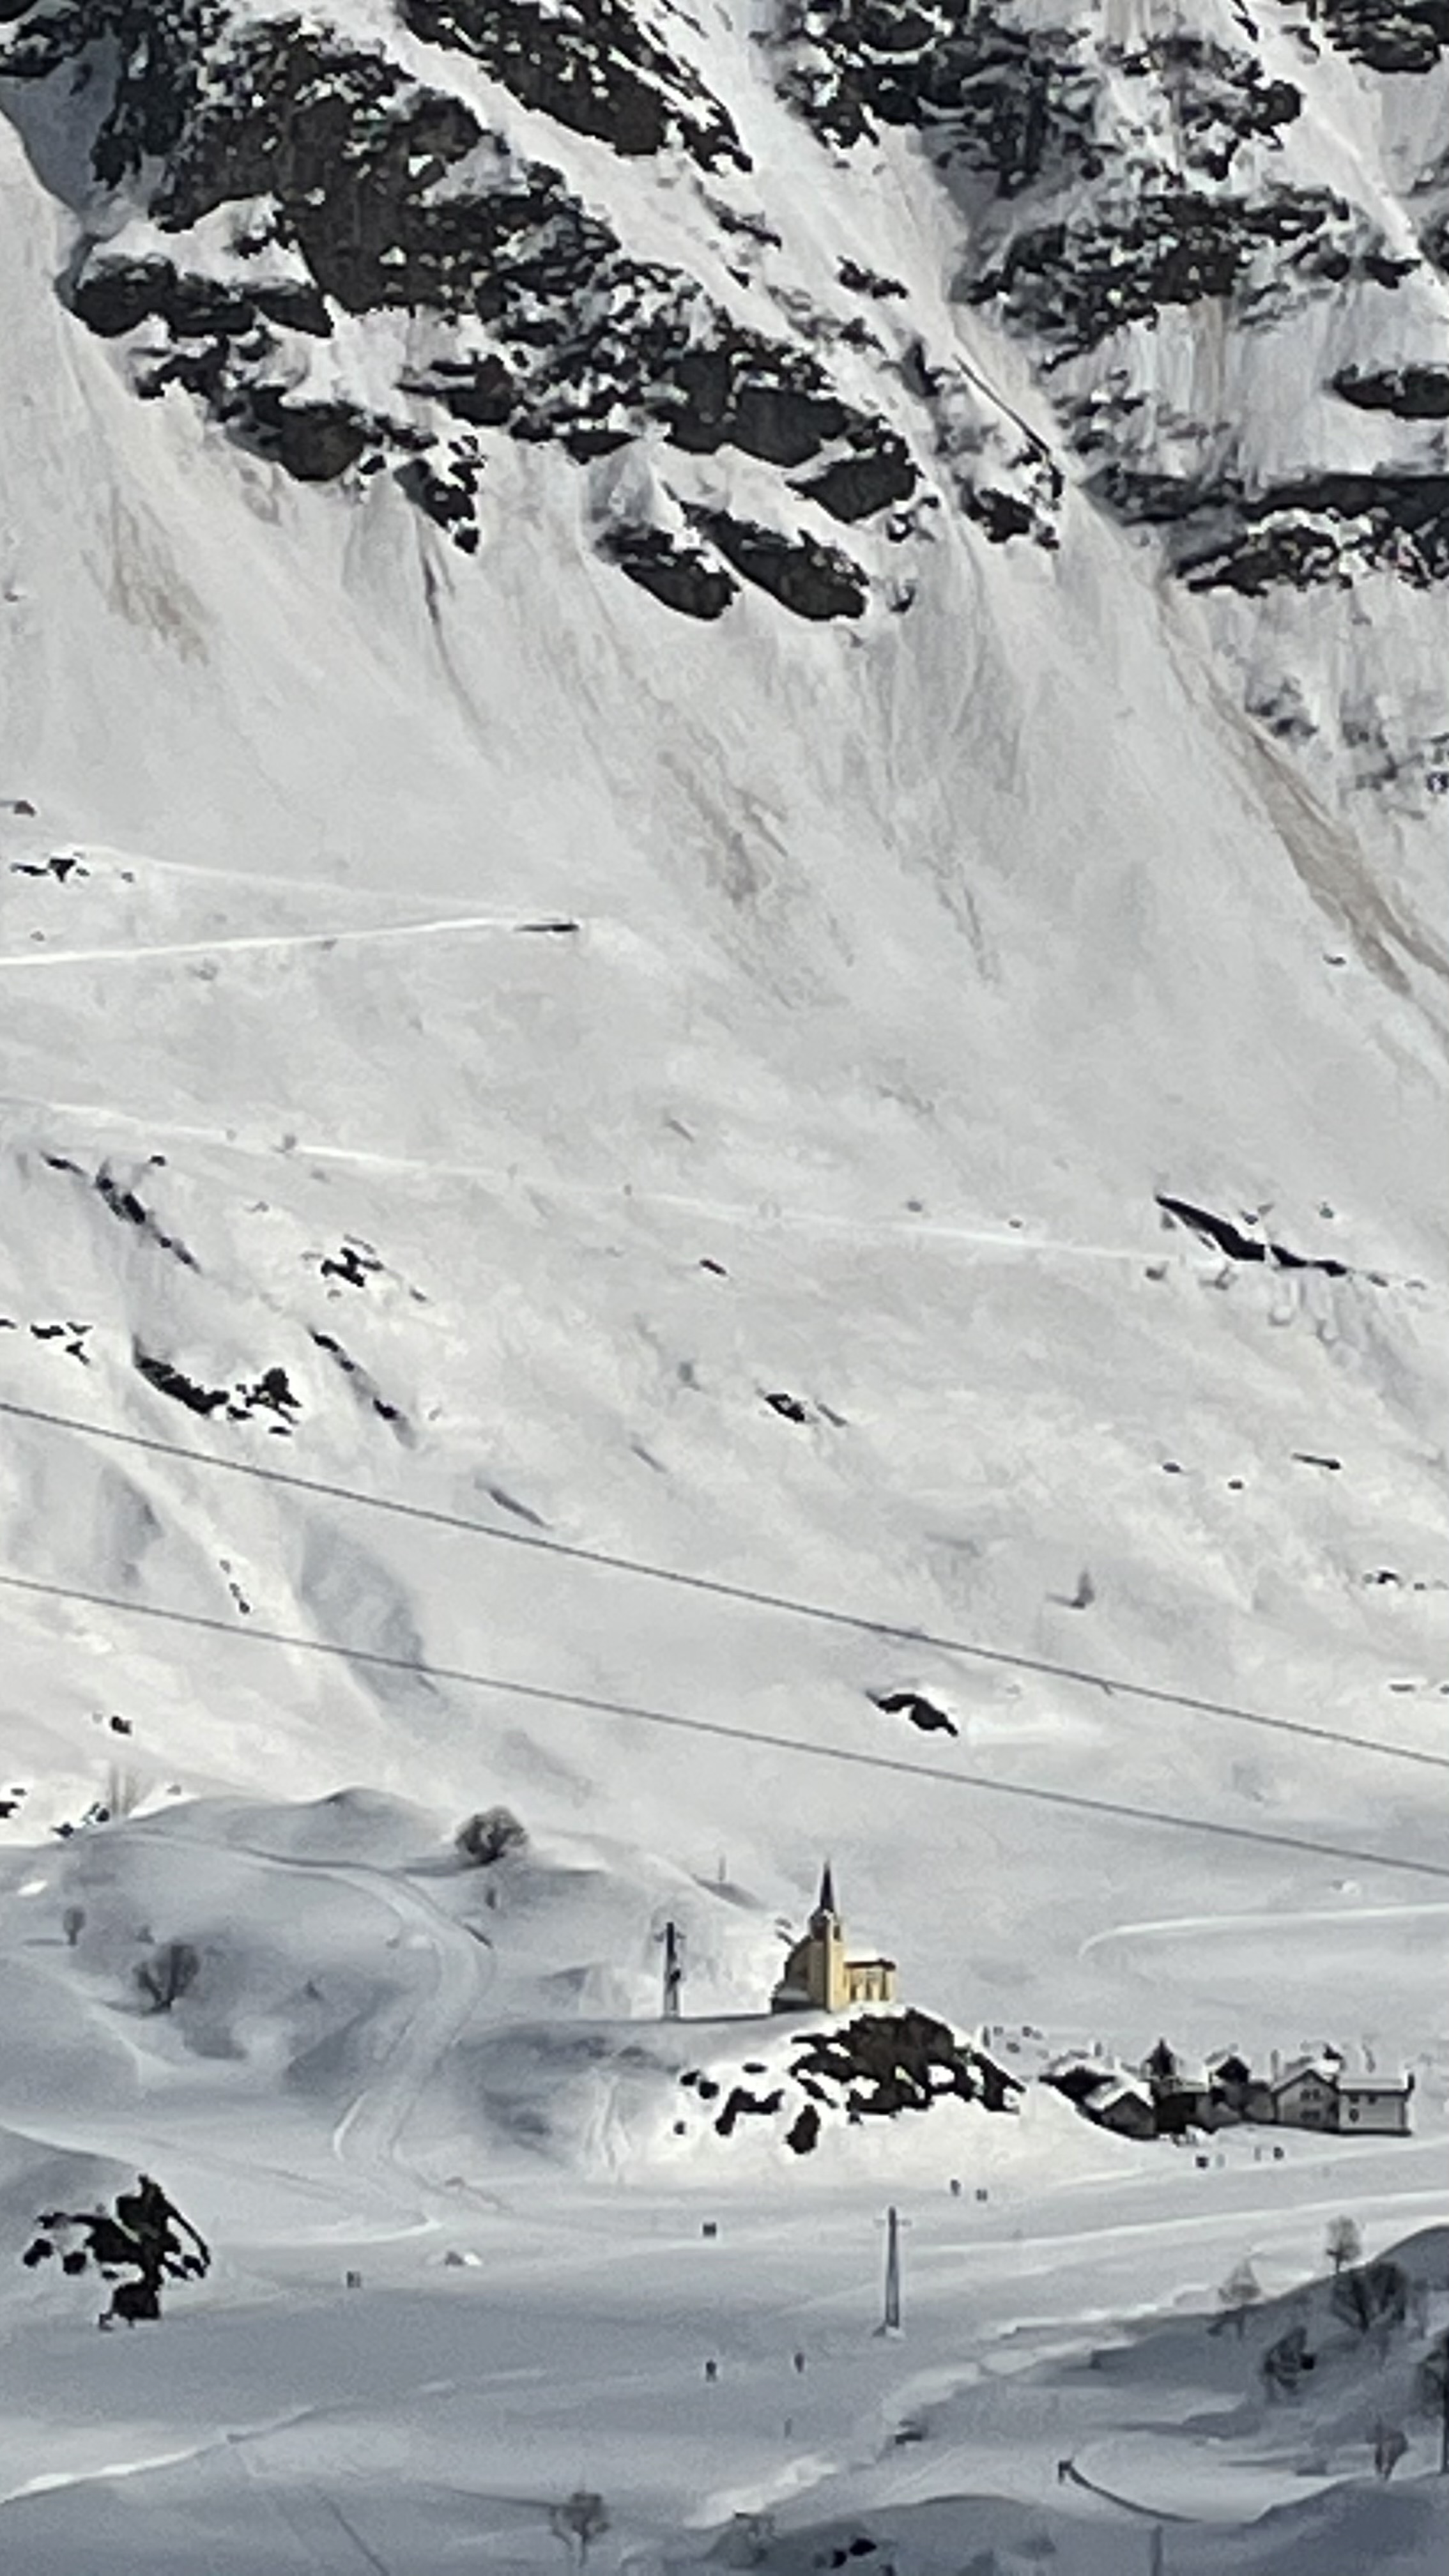
natural, snow, mountain, white, black, slope, glacial landform, highland, mountainous landforms, landscape, ice cap, mountain range, freezing, geological phenomenon, massif, recreation, nunatak, winter, valley, fell, hill, hill station, glacier, ridge, summit, winter sport, piste, ar te, skiing, moraine, alps, cirque, ice